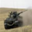
Label: tank